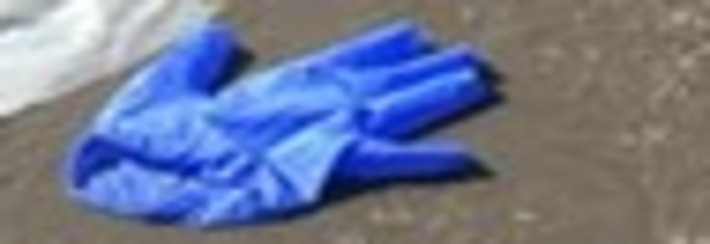
Label: trash